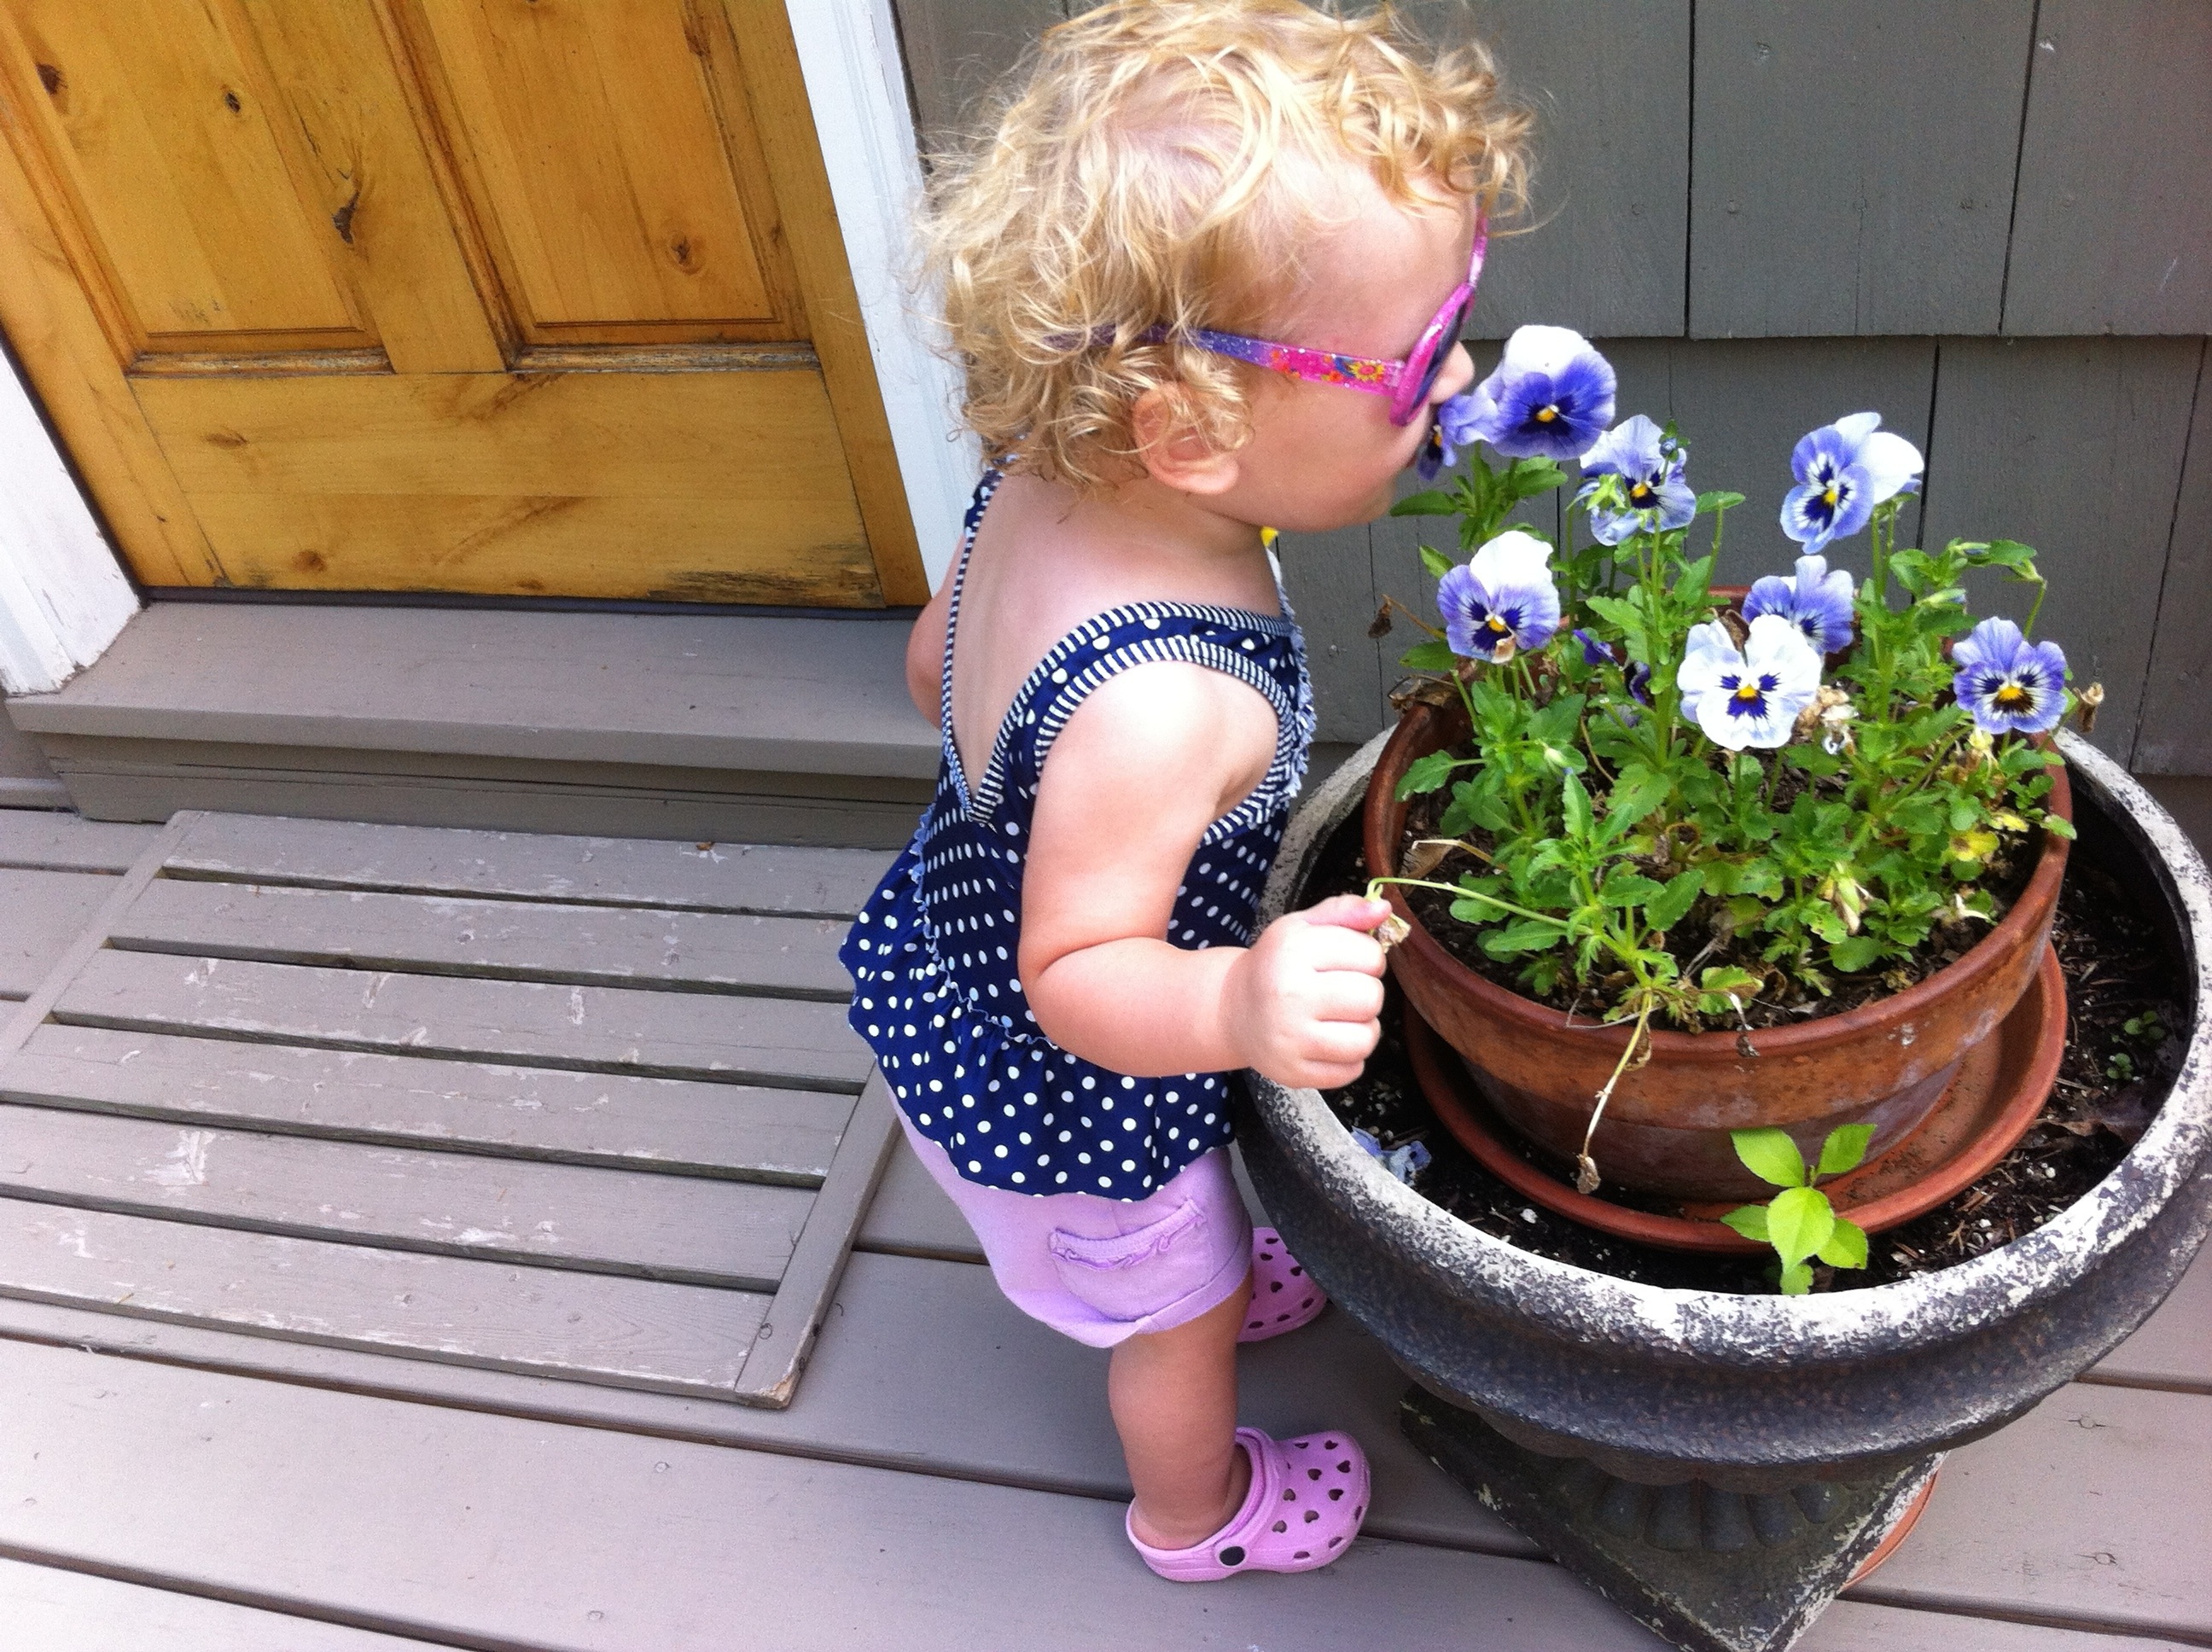
play, flower, cute, spring, child, blue, dress, toddler, innocence, adorable, floristry, baby girl, human positions